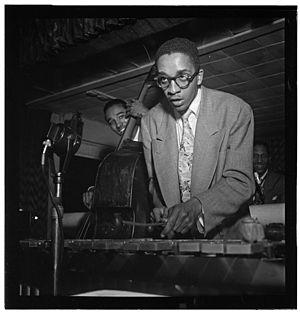
Ray Brown, né Raymond Matthews Brown le 13 octobre 1926 à Pittsburgh, Pennsylvanie, États-Unis, mort le 2 juillet 2002 à Indianapolis, Indiana, est un contrebassiste de jazz américain.
Milt Jackson est un vibraphoniste de jazz américain, et une des grandes figures du be bop, membre fondateur du Modern Jazz Quartet.
Le NEA Jazz Masters Fellowship est une récompense remise tous les ans depuis 1982 par le National Endowment for the Arts à des musiciens de jazz à la carrière établie en reconnaissance de leur œuvre.